American Revolution 2

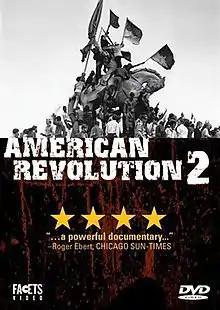

American Revolution 2 is a 1969 documentary on the 1968 Democratic National Convention and its aftermath. Part of the film focuses on the creation of an alliance between the Young Patriots Organization and local Black Panthers. On its release Roger Ebert gave the film four stars, while "The New York Times" reviewer Roger Greenspun was more critical. The film was released on DVD in 2007 (along with its follow-up "The Murder of Fred Hampton") and received generally positive reviews.